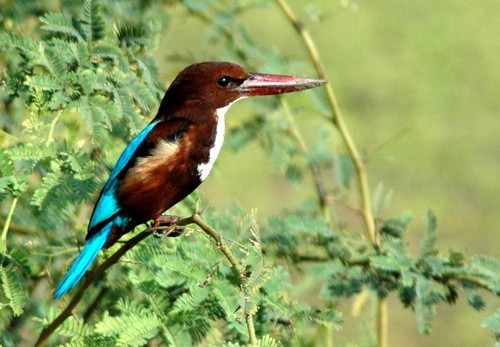
a bird with a very large pointed bill, rust red head and nape, white throat and breast, and blue rectrices.
medium to small brown and white bird with blue and brown wings, large red and white beak and short tarsus
this bird has a large, long, red bill, a white throat and breast, and brown feet.
this large-billed brown and blue bird has dark, beady eyes.
this bird has a brown belly, white breast, long thick bill, and blue wings.
this colorful bird has a white belly and breast, a long thick reddish-white bill, light yellow wings, and a turquoise blue back and outer rectrices.
this is a brown bird with a blue wing and a white breast.
this particular bird has a belly that is brown with a white throat
this multiple colored, long billed bird, offers teal colored rectrices, and a white breast.
this bird is brown, blue and white in color, and has a very large red and brown beak.
Species: White Breasted Kingfisher